Passau Glass Museum

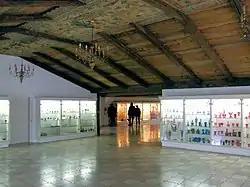
Passau Glass Museum, top floor

The museum's collection of European art glass includes over 30,000 pieces, 13,000 of which are on display. It includes the largest collection in the world of Bohemian glass from Bohemia and Silesia. The areas were rich in silica, limestone, potash and other materials used in making high quality glass. Bohemian glass was made in different styles and often involves crystal engraving, hand enameling, and iridescence. The Passau Glass Museum also includes the largest collection of glass made by Johann Loetz, a Bohemian glassmaker whose highly iridescent work rivals that of Louis Comfort Tiffany.